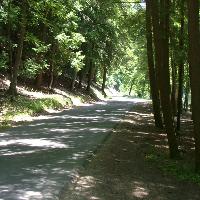
Weather: sun or clear